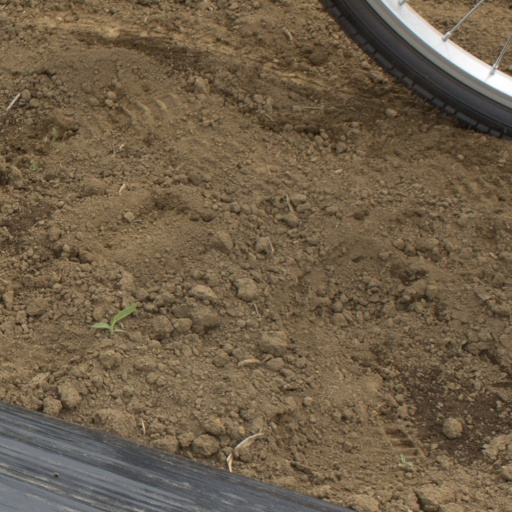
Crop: Jerusalem artichoke